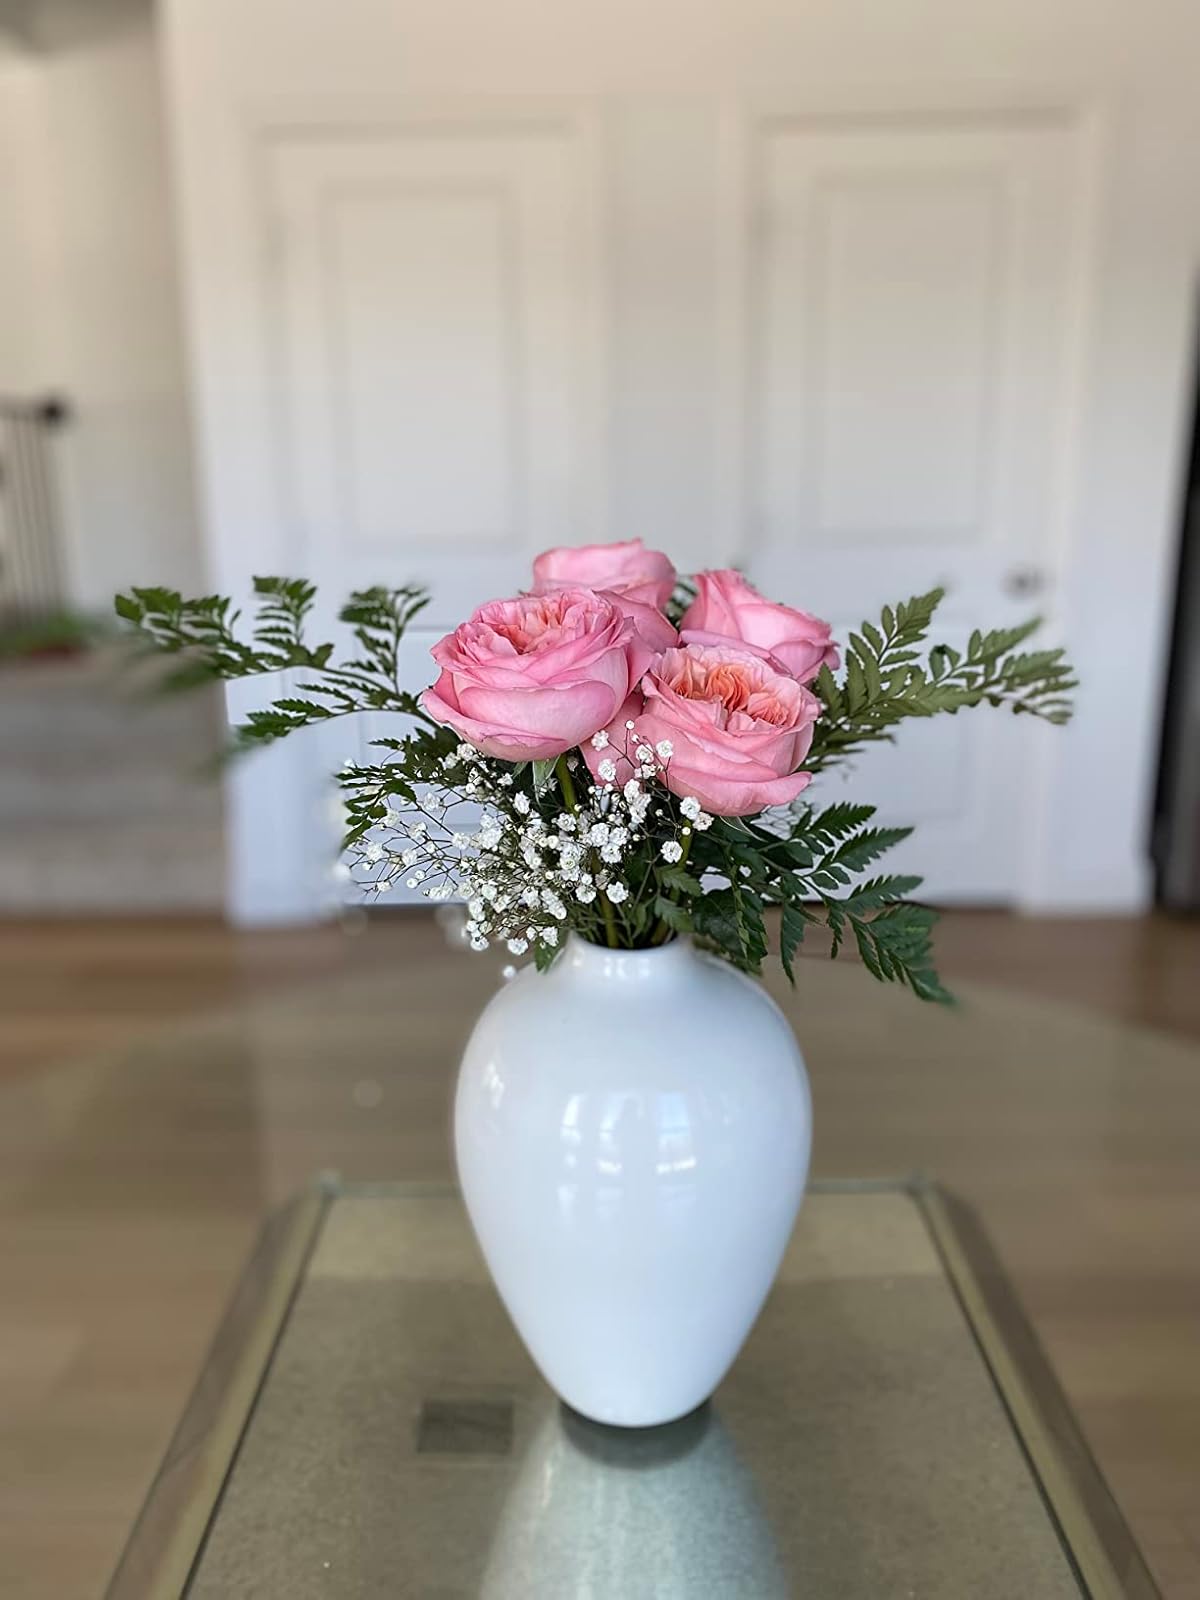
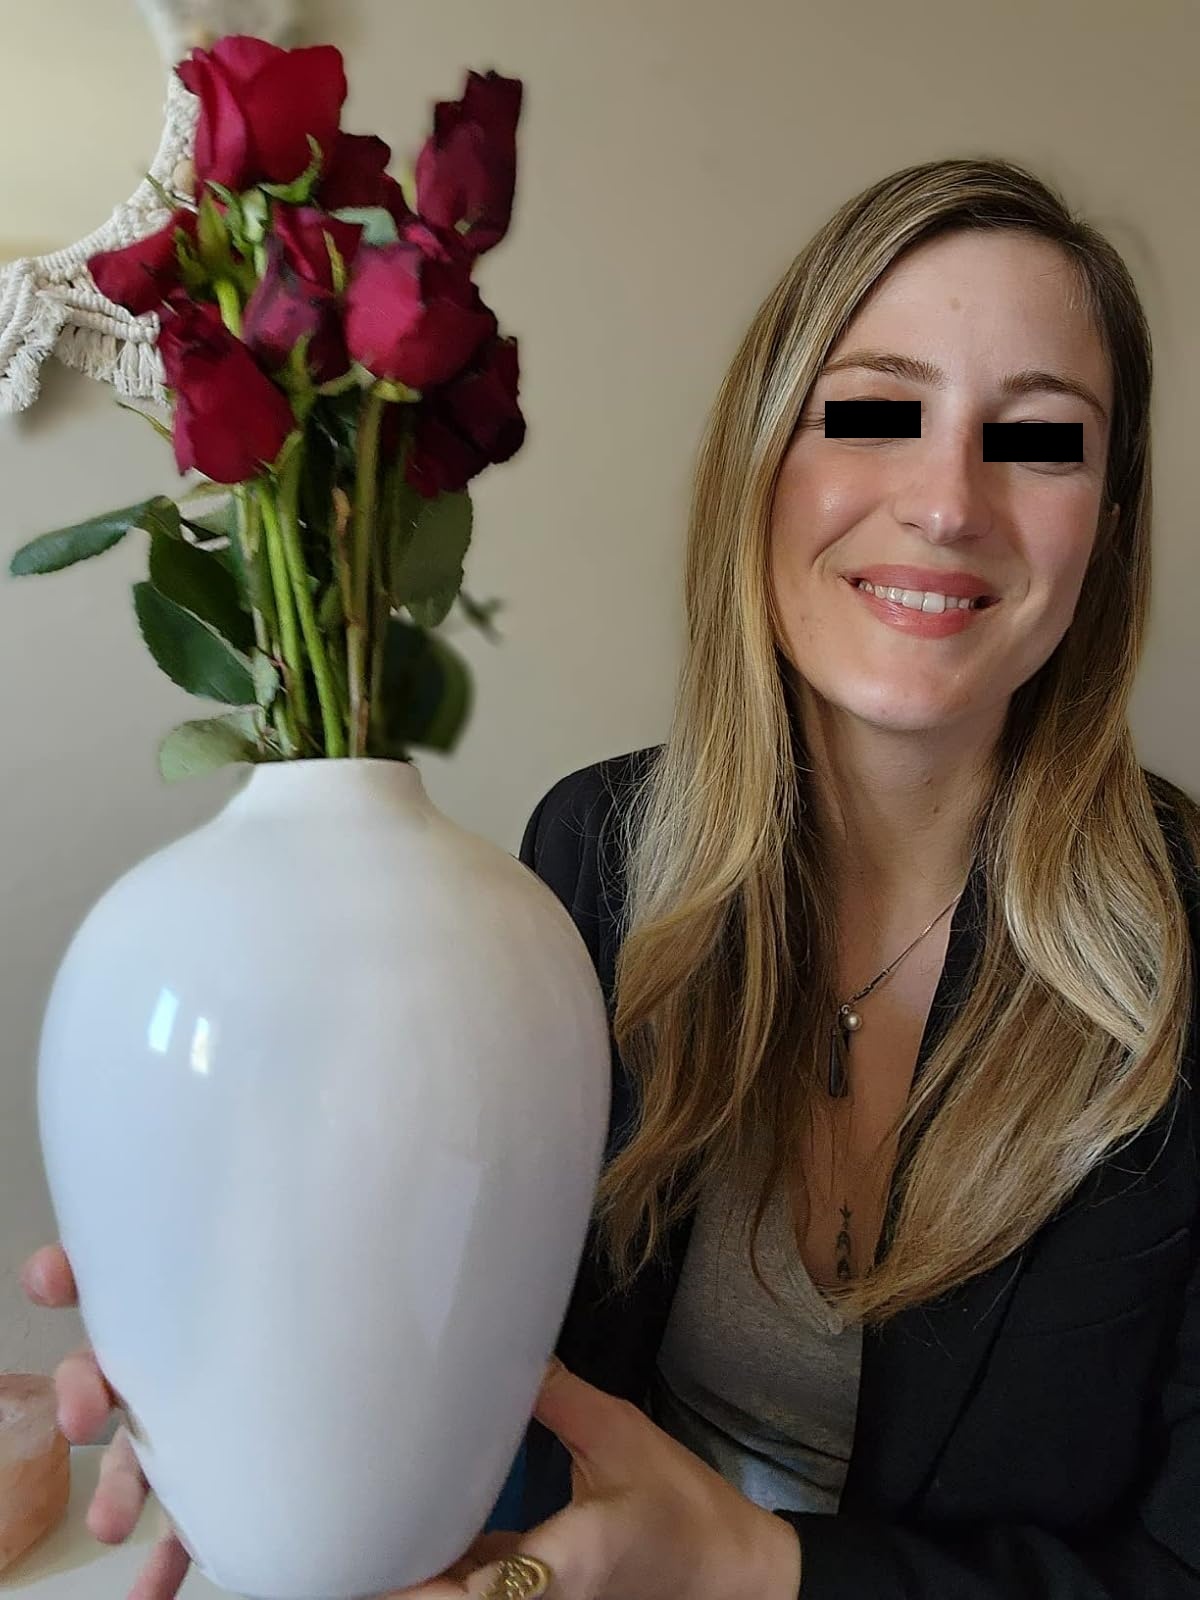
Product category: vase
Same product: yes